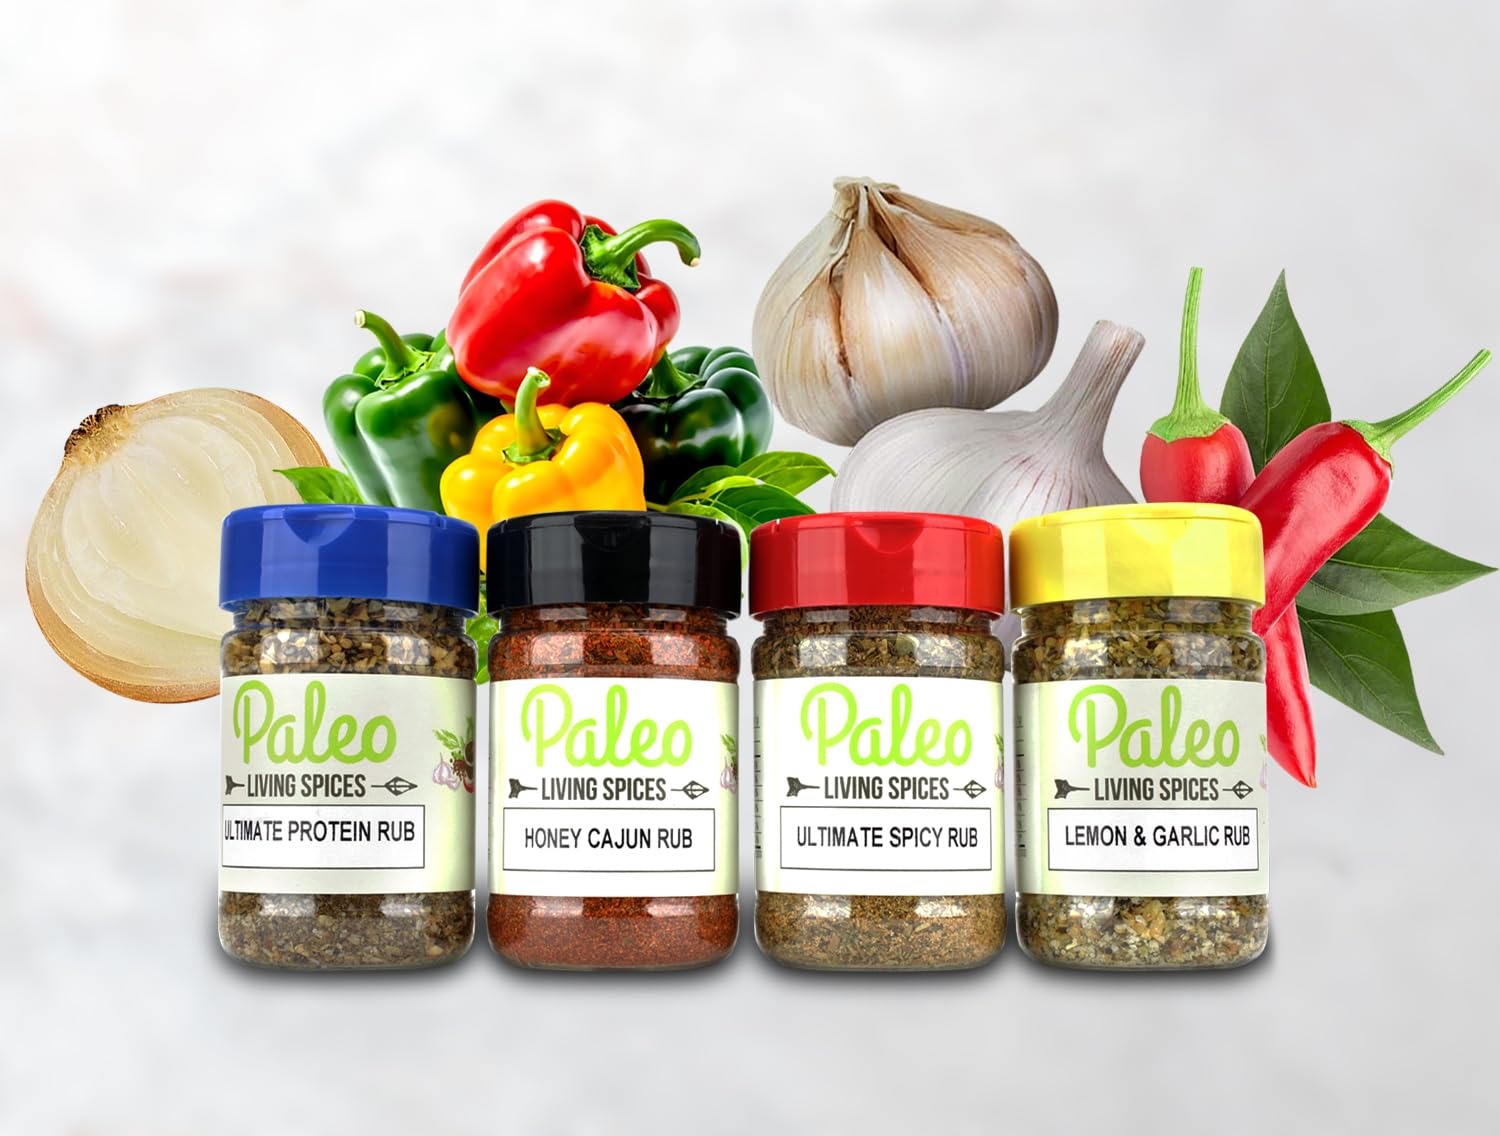
Item Name: Paleo - Whole 30 - Keto - All Purpose Spices by Paleo LIVING SPICES Collection {4-Combo Pack Jars Seasonings Set} can be used for Cooking, Grilling & with Cookbooks (All-Purpose Seasonings)
Bullet Point 1: Healthy Seasonings with NO ADDITIVES: This set includes four versatile custom seasonings designed for those following the Paleo, Whole 30 & Keto Diets. As well as anyone looking for Low Sodium, NO MSG, NO Chemical Fillers or NO Artificial Preservatives.
Bullet Point 2: Balanced and Flavorful: PL Spices are 100% handcrafted in small batches using only the finest ingredients to provide a balanced and flavorful taste that enhances a wide range of dishes and helps add flavor to meal preps.
Bullet Point 3: 4 Pack Combo Set: Includes; Ultimate Protein Rub-3.5 oz, Honey Cajun Rub-4 oz, Lemon & Garlic Rub-3.5 oz, & Ultimate Spicy Rub-3.5 oz each spice blend offering a variety of flavors for an exquisite cooking experience.
Bullet Point 4: Premium Quality Spices: These seasonings are selected and handcrafted from high-quality ingredients to ensure consistency to perfection. Always made fresh to order with absolutely NO Chemicals, NO ADDITIVES or NO JUNK!
Bullet Point 5: Complements Cookbooks: Whether you're following specific diet recipes or getting creative in the kitchen these top rated seasonings blends are a valuable addition to your culinary arsenal by helping you create delicious and healthy meals.
Product Description: <p><b>PALEO LIVING PRIMAL BLENDS</b></p> High quality spices are used to create these 4 premium blends that have superior FRESHNESS, PUNGENCY, & AROMA. <p> </p> <p> 100% ALL NATURAL product with NO processing involved.<br> No MSG, Non GMO, Gluten Free, & No Salt<br> No Artificial Preservatives, No Junk, & No Sugar in 3 blends. (note: only honey cajun rub uses honey granules and NOT cane sugar)<br> MADE IN USA, Kosher Certified, & Paleo Certified <br> Updated healthy recipes posted weekly on Facebook, Instagram, & Twitter </p> <b>"PALEO SPICES"- FEATURES & BENEFITS </b> <p>VERSATILE & SUPERIOR SPICE BLENDS: Created for all those looking for healthy spice blends and seasonings that are organic.<br> <br>5 STAR CUSTOMER RATING: For over 5+ years with very favorable verified reviews.<br>TOP QUALITY INGREDIENTS: Only the best most freshest spices were used in these healthy seasonings. Whole 30 Approved.<br>RECOMMENDED COOKBOOKS: "Against All Grain: Delectable Paleo Recipes to Eat Well & Feel Great". "Paleo for Beginners: Essentials to Get Started". "Practical Paleo: A Customized Approach to Health and a Whole-Foods Lifestyle".<br></p> <p><b>See for yourself why these blends set the standard in the industry and can bring the flavor to any dish.</b></p>
Value: 4.0
Unit: Count

Price: 28.95